Strength and Honour

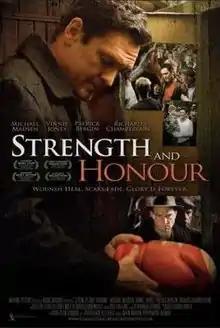
Theatrical release poster

Strength and Honour is a 2008 Irish sports drama film written, produced and directed by Mark Mahon. It was shot in Cork, Ireland. Filming took place in the city and county including Kinsale, Rochestown, Passage West and the un-opened maternity ward of the Cork University Hospital as well as the new airport.